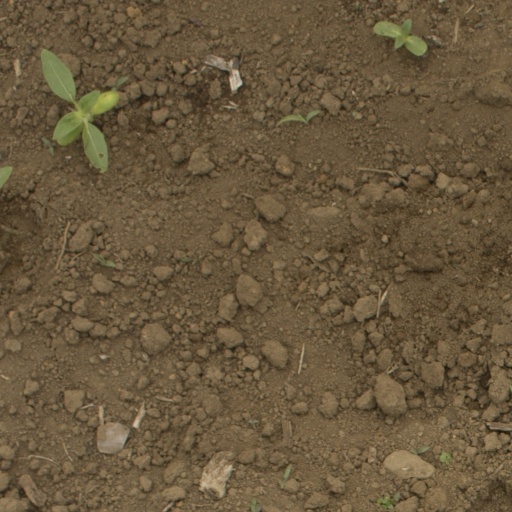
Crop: Jerusalem artichoke